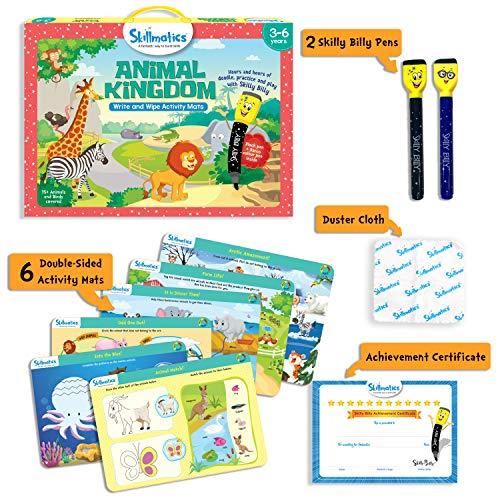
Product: Skillmatics Educational Game: Animal Kingdom (3-6 Years) | Erasable and Reusable Activity Mats with 2 Dry Erase Markers | Learning Tools for Boys and Girls 3, 4, 5, 6 Years
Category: Toys & Games | Learning & Education
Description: HAPPY KIDS - Skillmatics reusable activity mats ensure kids have fun while they learn key concepts.
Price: $19.99
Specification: ProductDimensions:11.7x16.1x1.2inches|ItemWeight:1.25pounds|ShippingWeight:1.25pounds(Viewshippingratesandpolicies)|ASIN:B071F49X72|Itemmodelnumber:SKILL09AKB|Manufacturerrecommendedage:3yearsandup